Wine dispenser

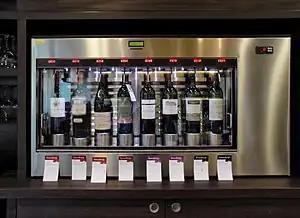
A wine dispenser

Wine dispensers are devices designed to serve and preserve wines. Dispensers store stored wines at cool temperatures and oxygen is prevented from entering the bottle when pouring. Wine dispensers vary greatly in use and function, most commonly wine dispensers are used in restaurants and bars to prevent spoilage when selling wine by the glass. The dispenser has the additional benefits of controlling the amount of the pour limiting over-pour.